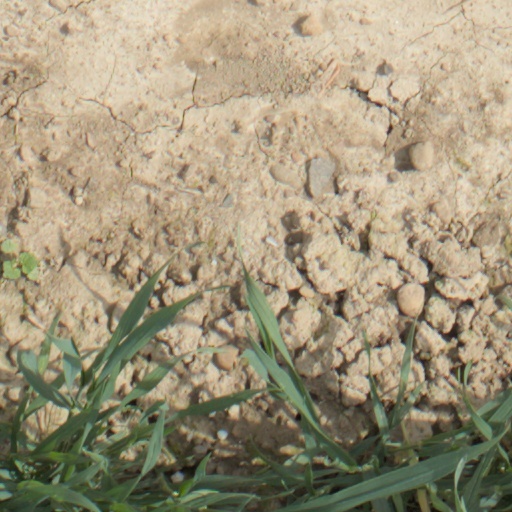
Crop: wheat